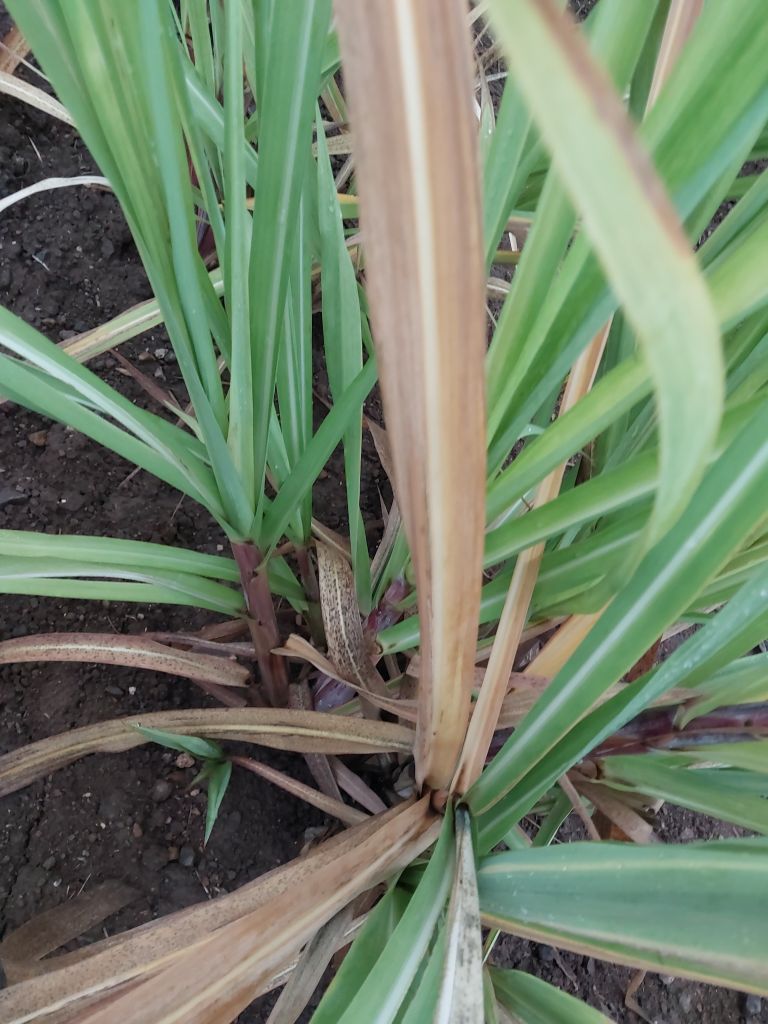
Label: BrownRust